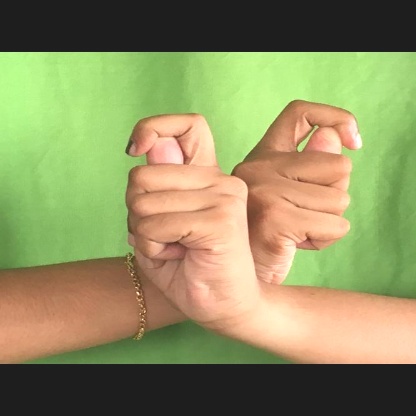
Mudra: Berunda